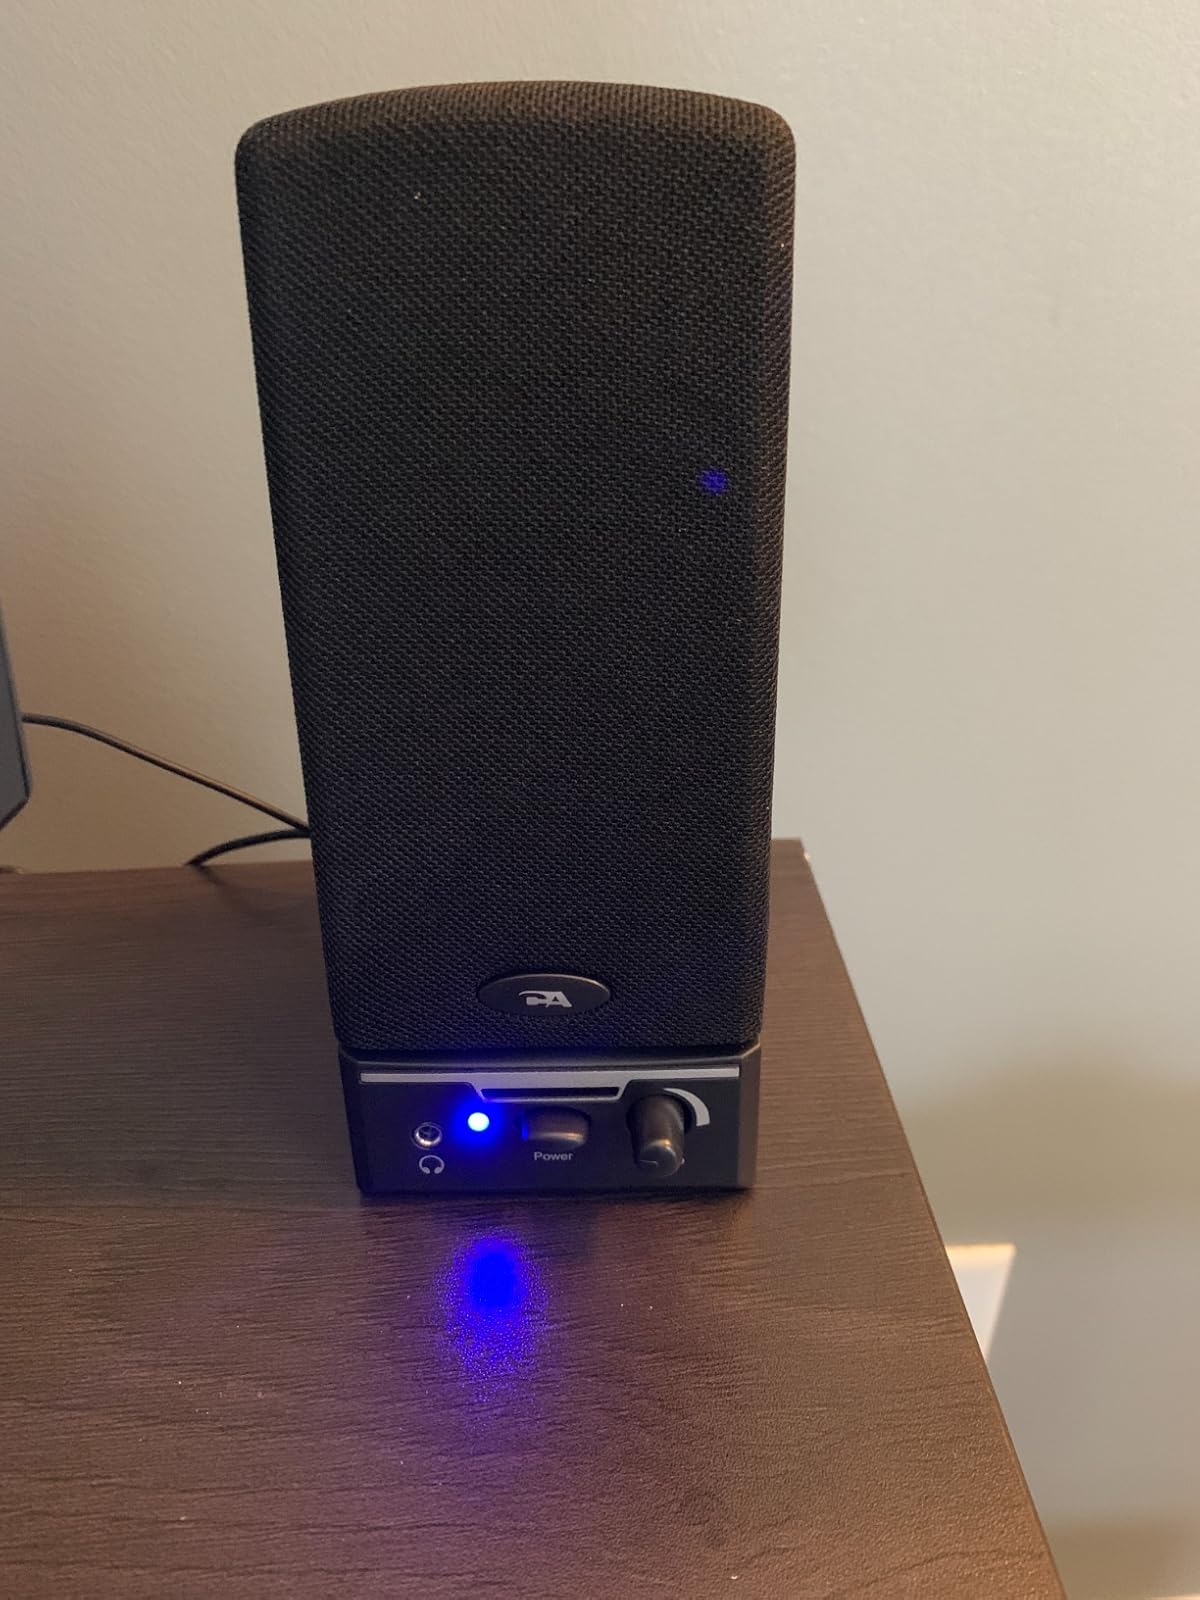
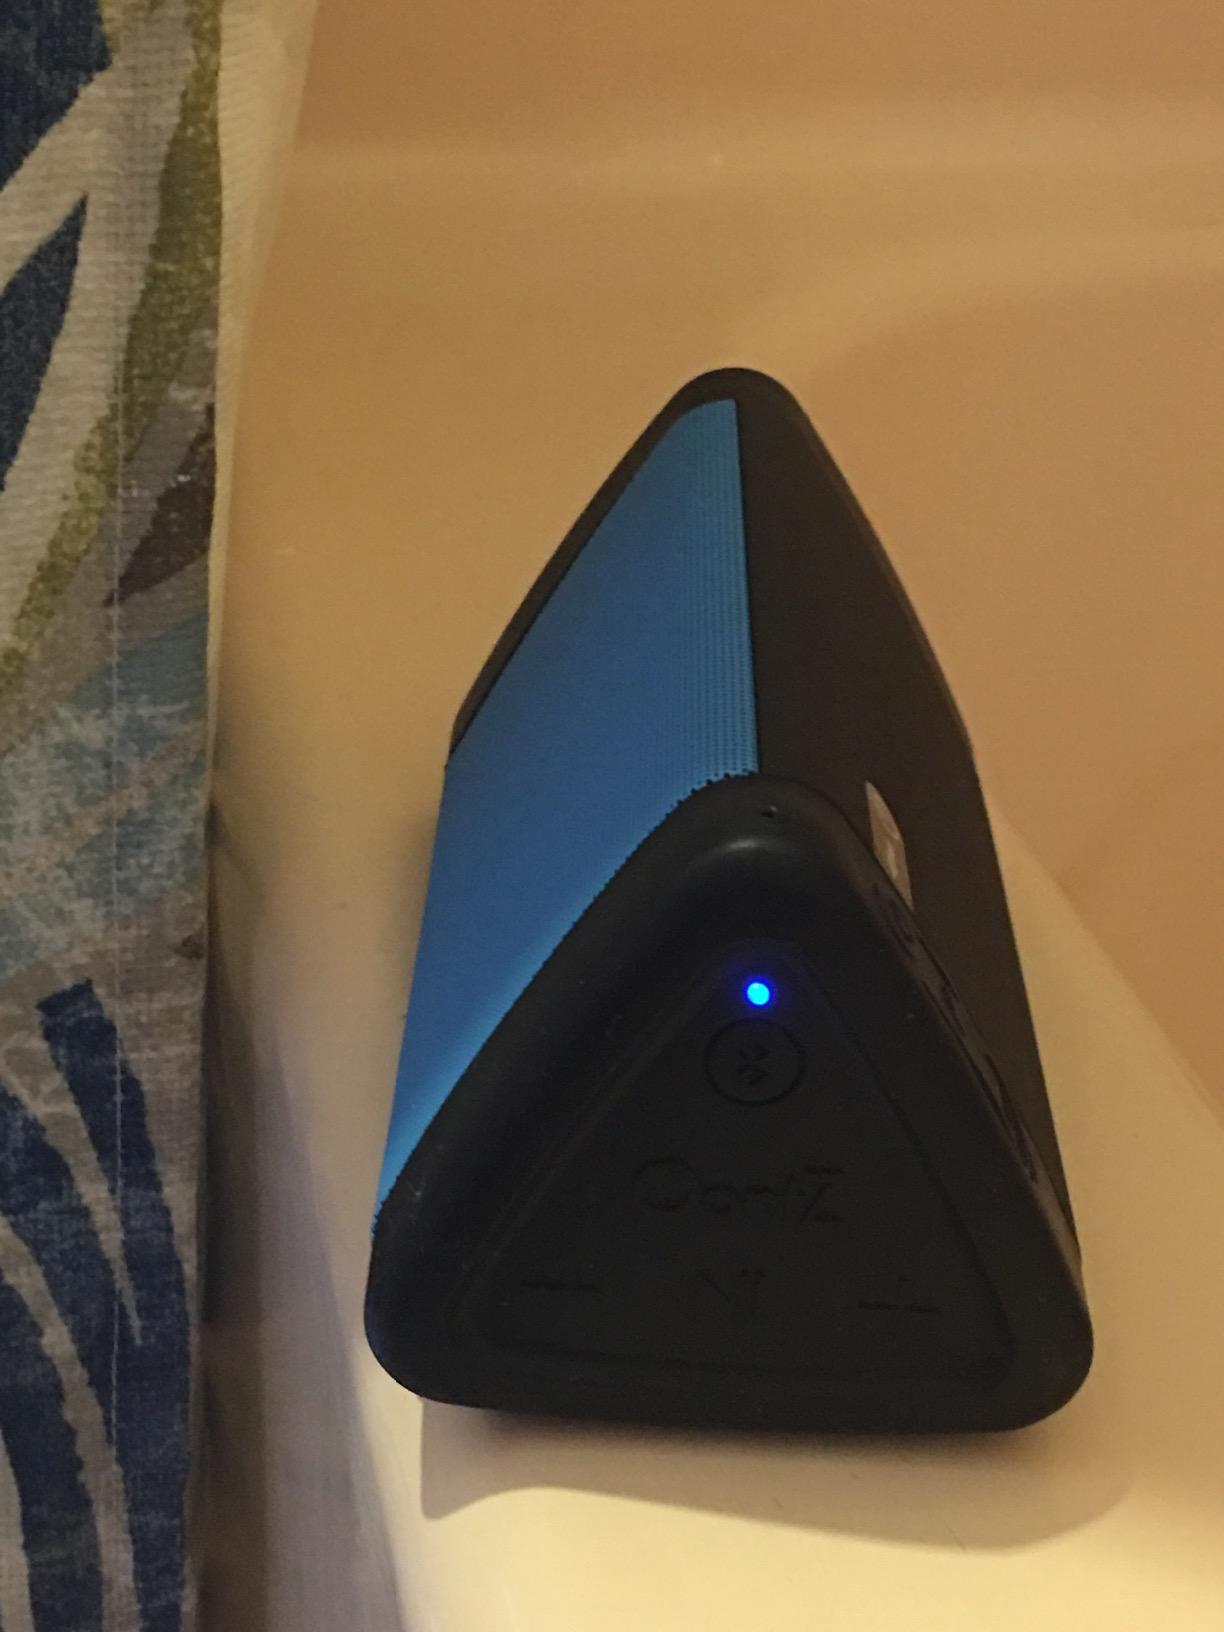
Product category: speaker
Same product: no